List of non-alcoholic mixed drinks

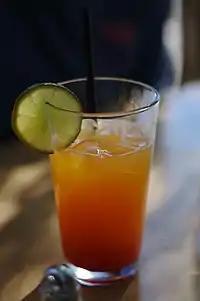
A Shirley Temple "mocktail" is traditionally made from grenadine and ginger ale. Modern versions like this one may use orange juice or 7-up, and can be served with lime.

A non-alcoholic mixed drink (also known as virgin cocktail, temperance drink, "zero proof" drink or mocktail) is a cocktail-style beverage made without alcohol.